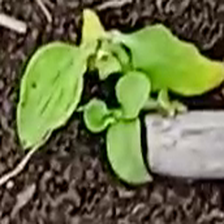
Weed species: Kena_(Commplina_benghalensio)